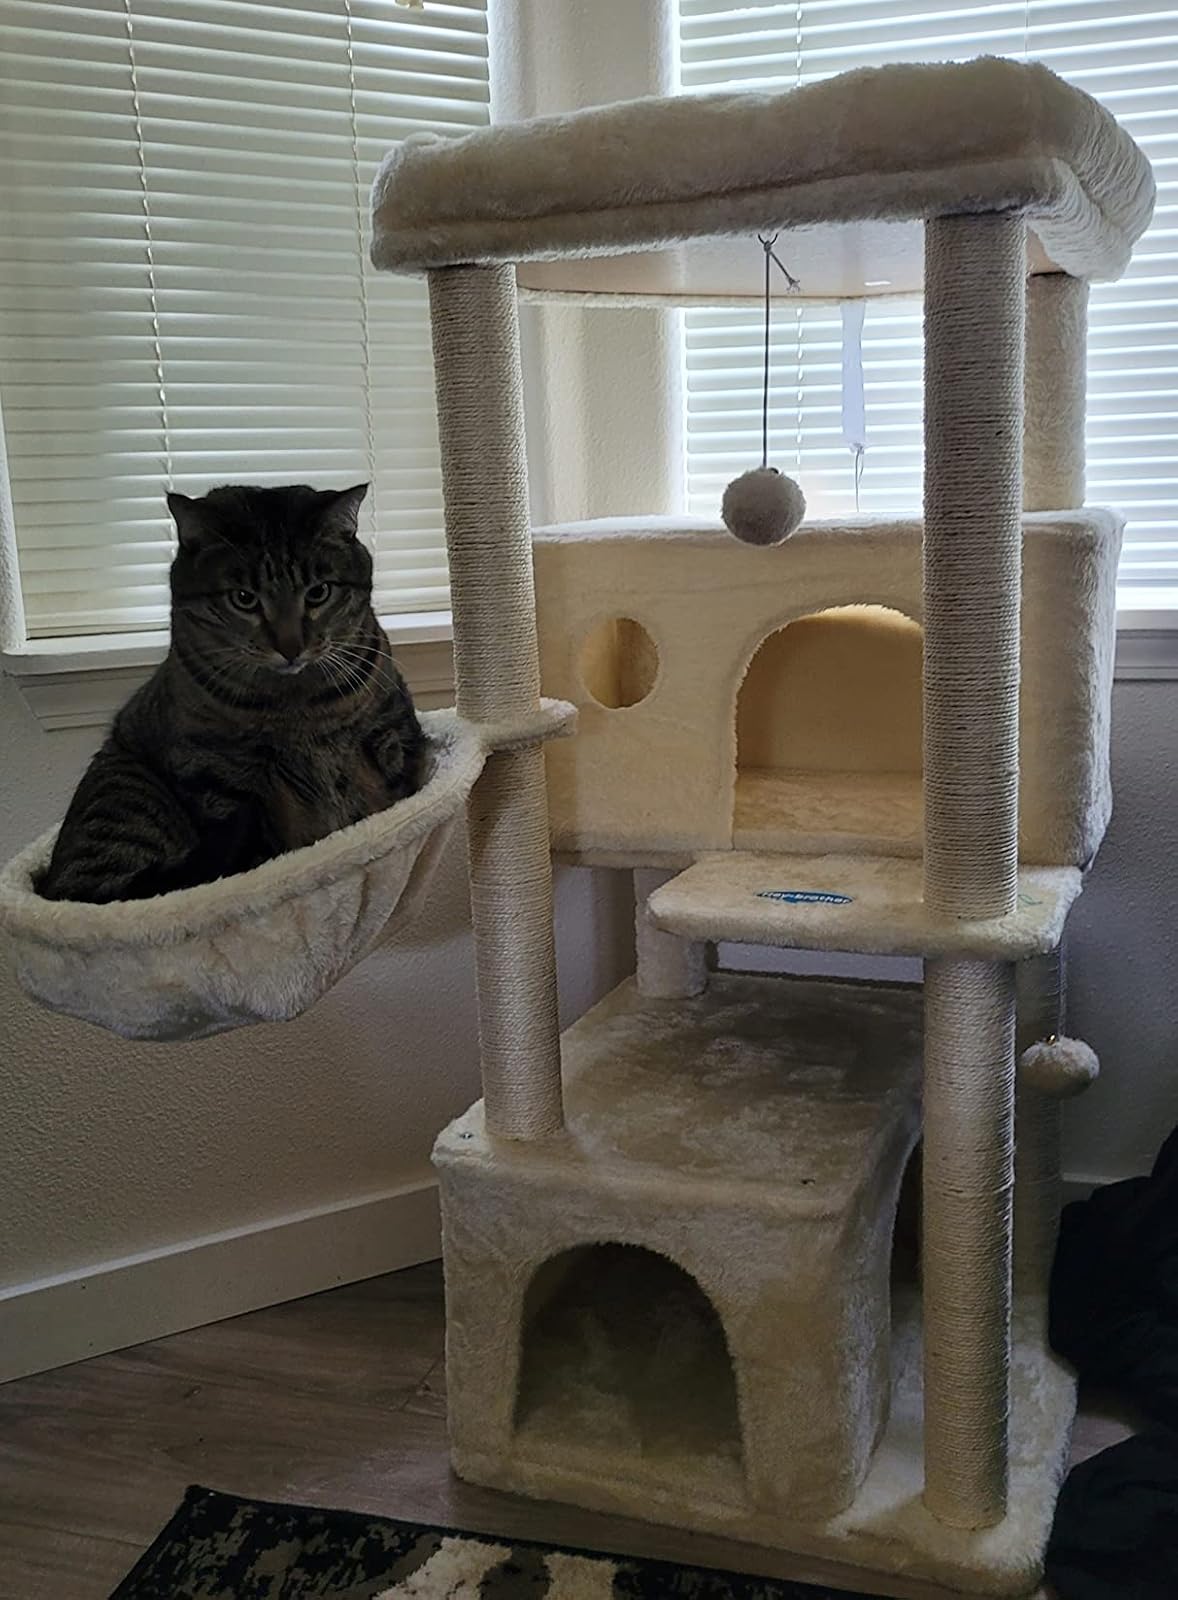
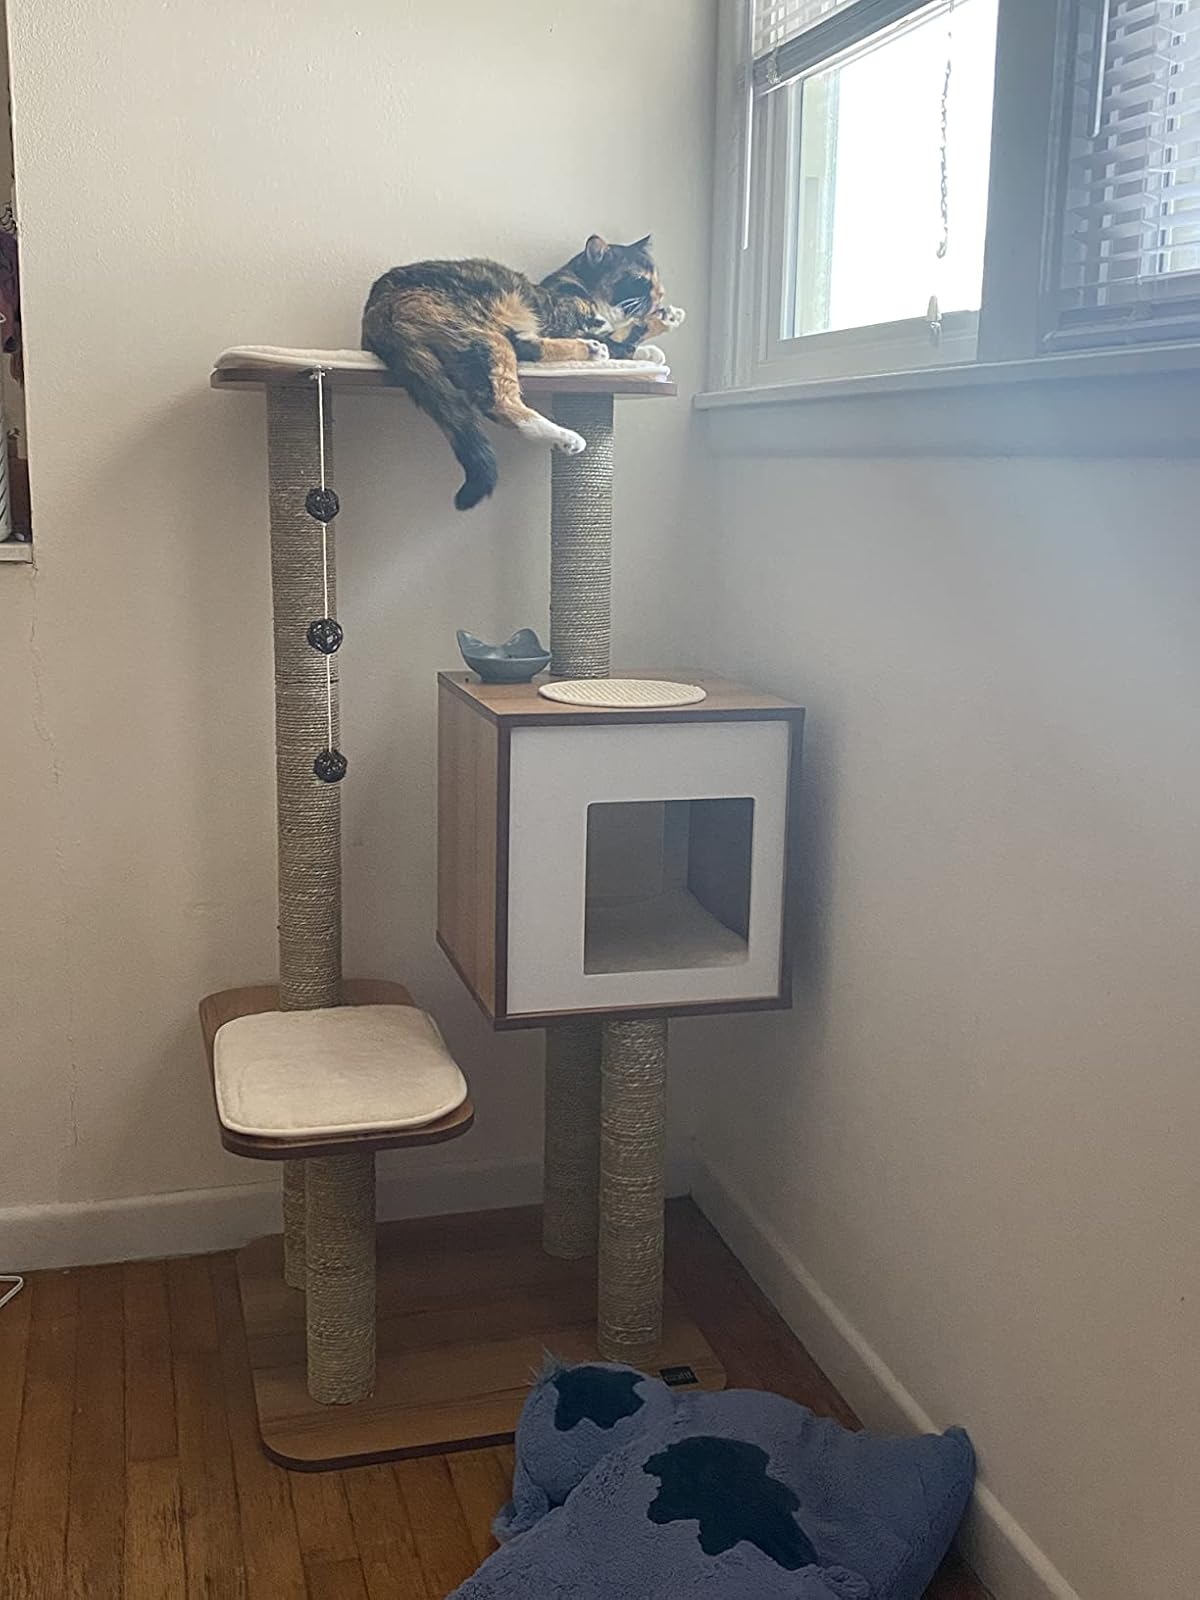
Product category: items_cat tree
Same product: no